Cleveland media outlets

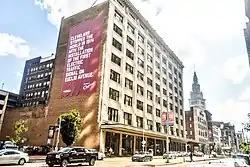
The Six Six Eight Building in Downtown Cleveland - home base of iHeart Media's Cleveland radio stations, including WTAM, WARF, WAKS, WGAR, WMMS, WMJI, and WHLK

Unlike radio, Cleveland, Akron, and Canton are grouped as a single television market, which is currently ranked by Nielsen Media Research as the 19th-largest television market in the United States. Cleveland was the first city in the U.S. to have all commercial television newscasts produced in high-definition; WJW was the first station to do in December 2004, followed by WKYC on May 22, 2006, WEWS on January 7, 2007, and WOIO on October 20, 2007.